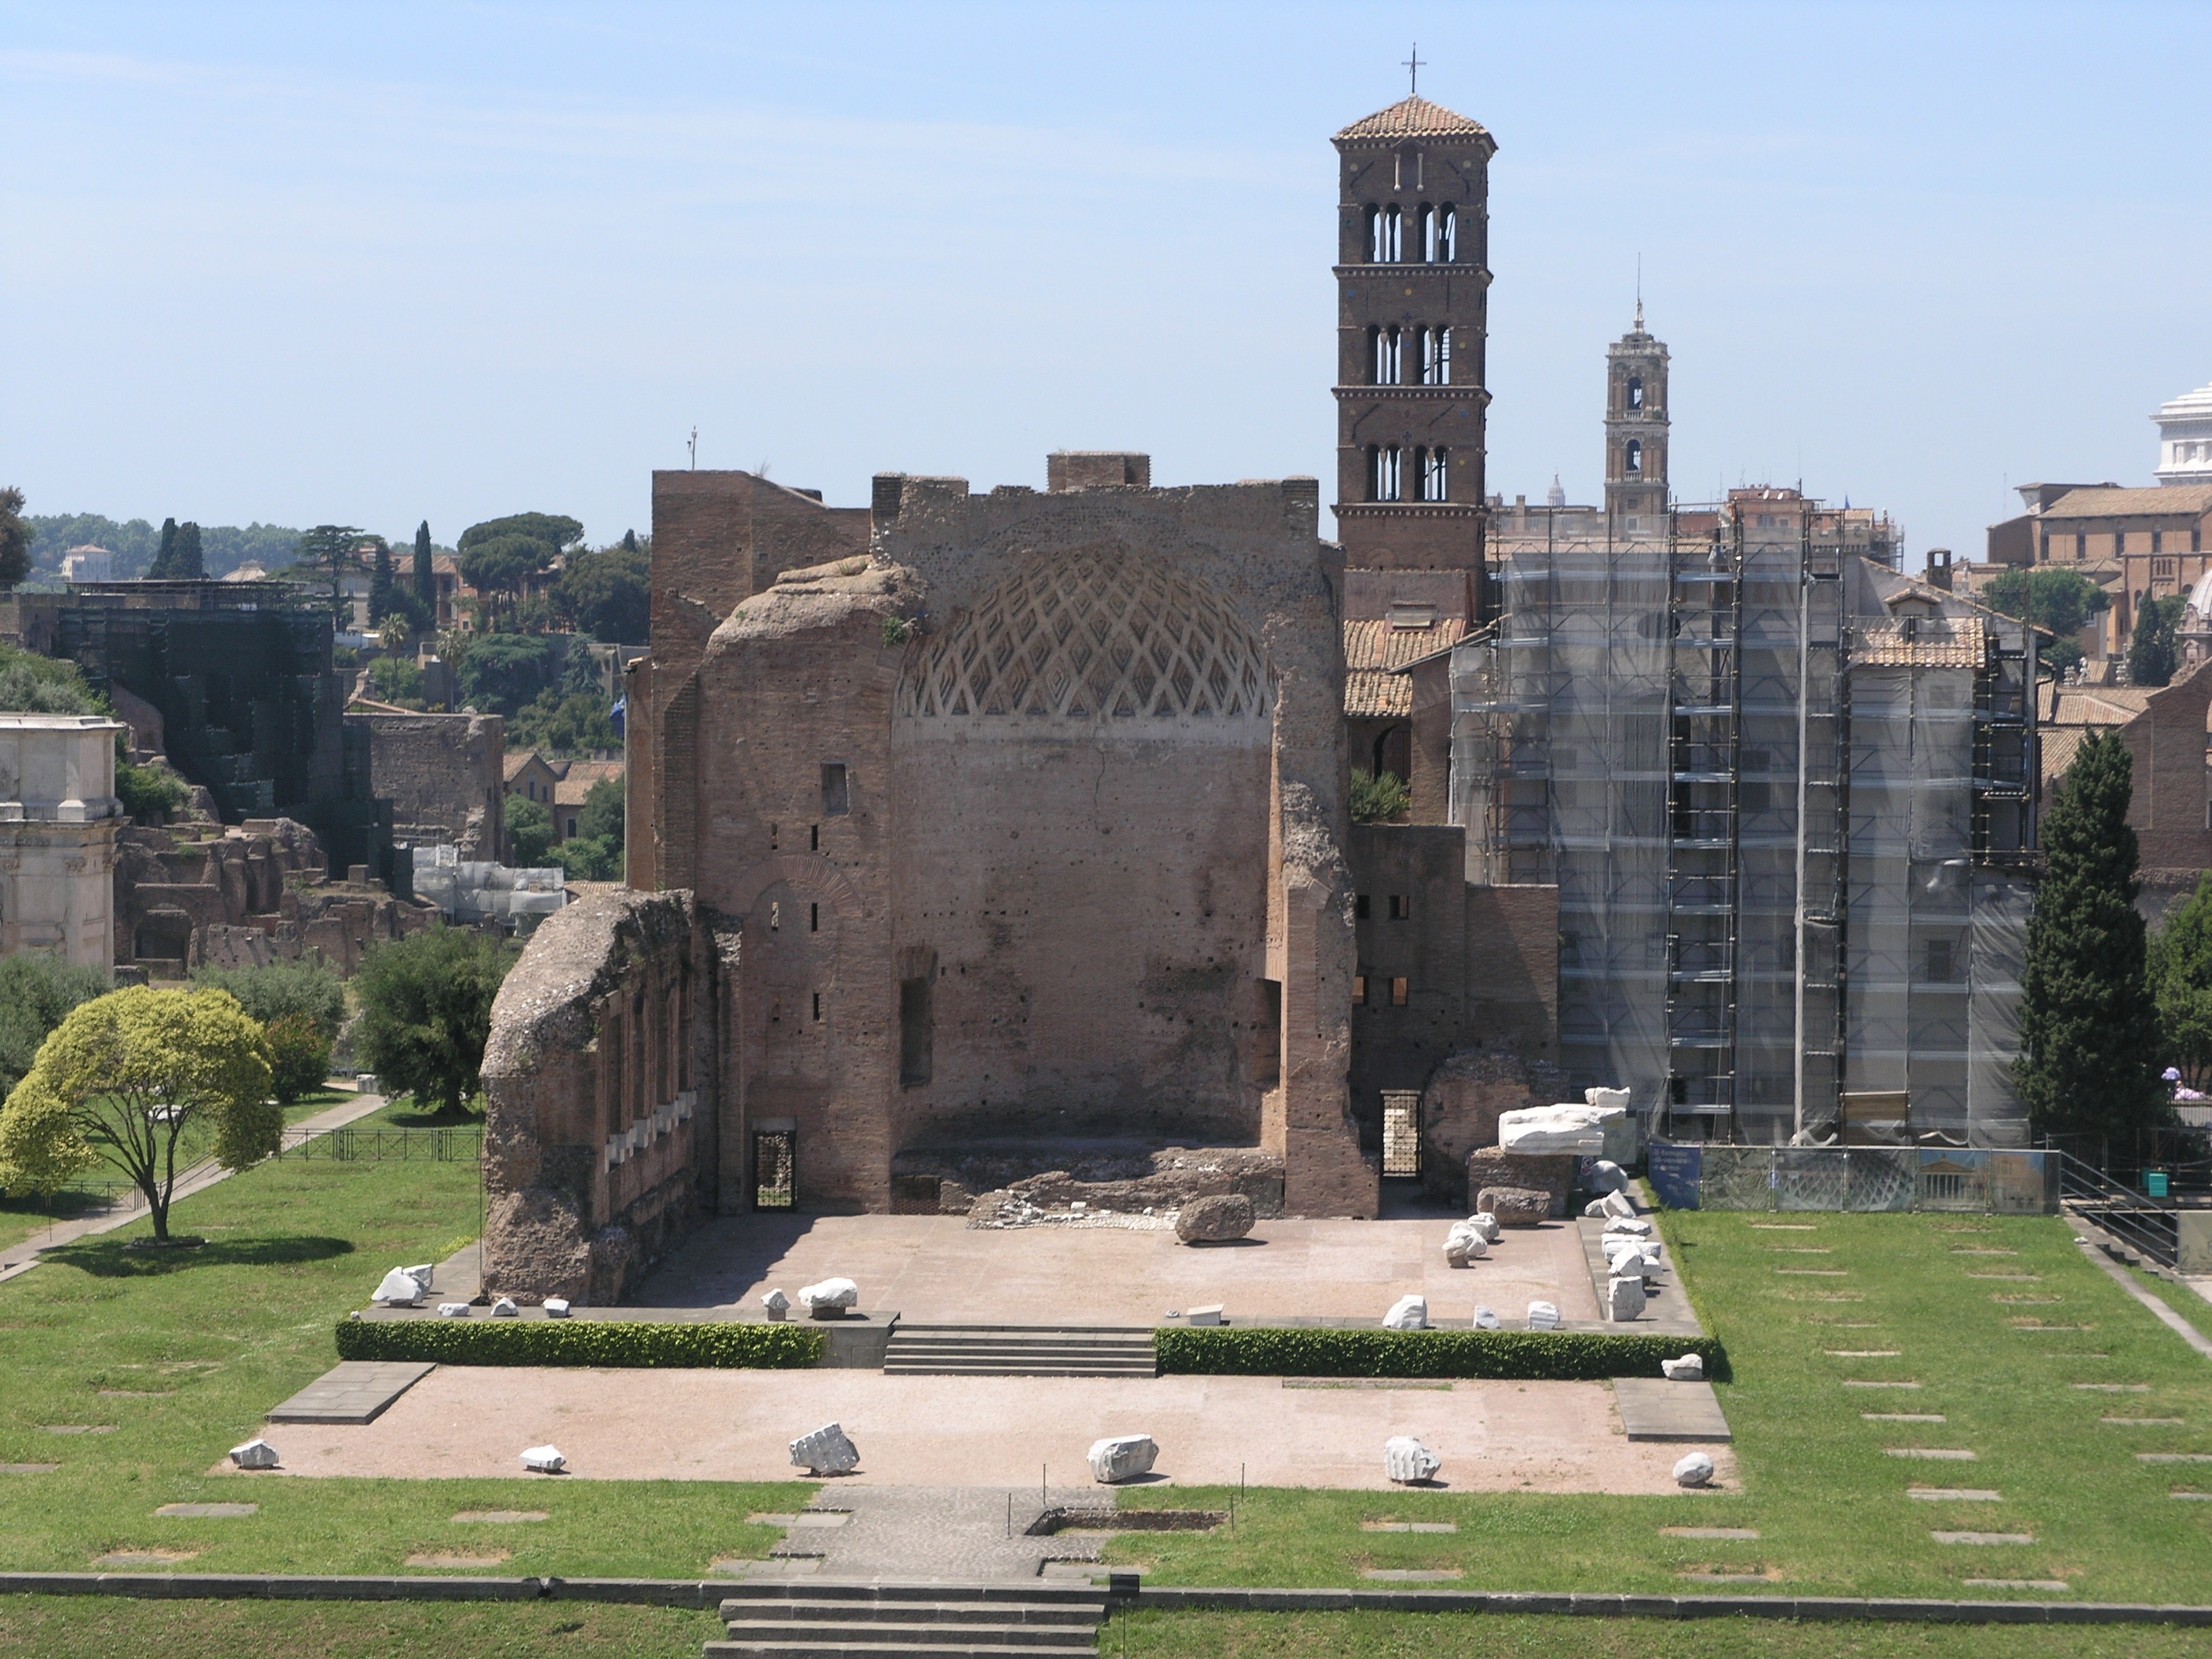
architecture, building, chateau, monument, ancient, landmark, italy, historic, fortification, rome, ruins, ancient rome, historic site, ancient history, human settlement